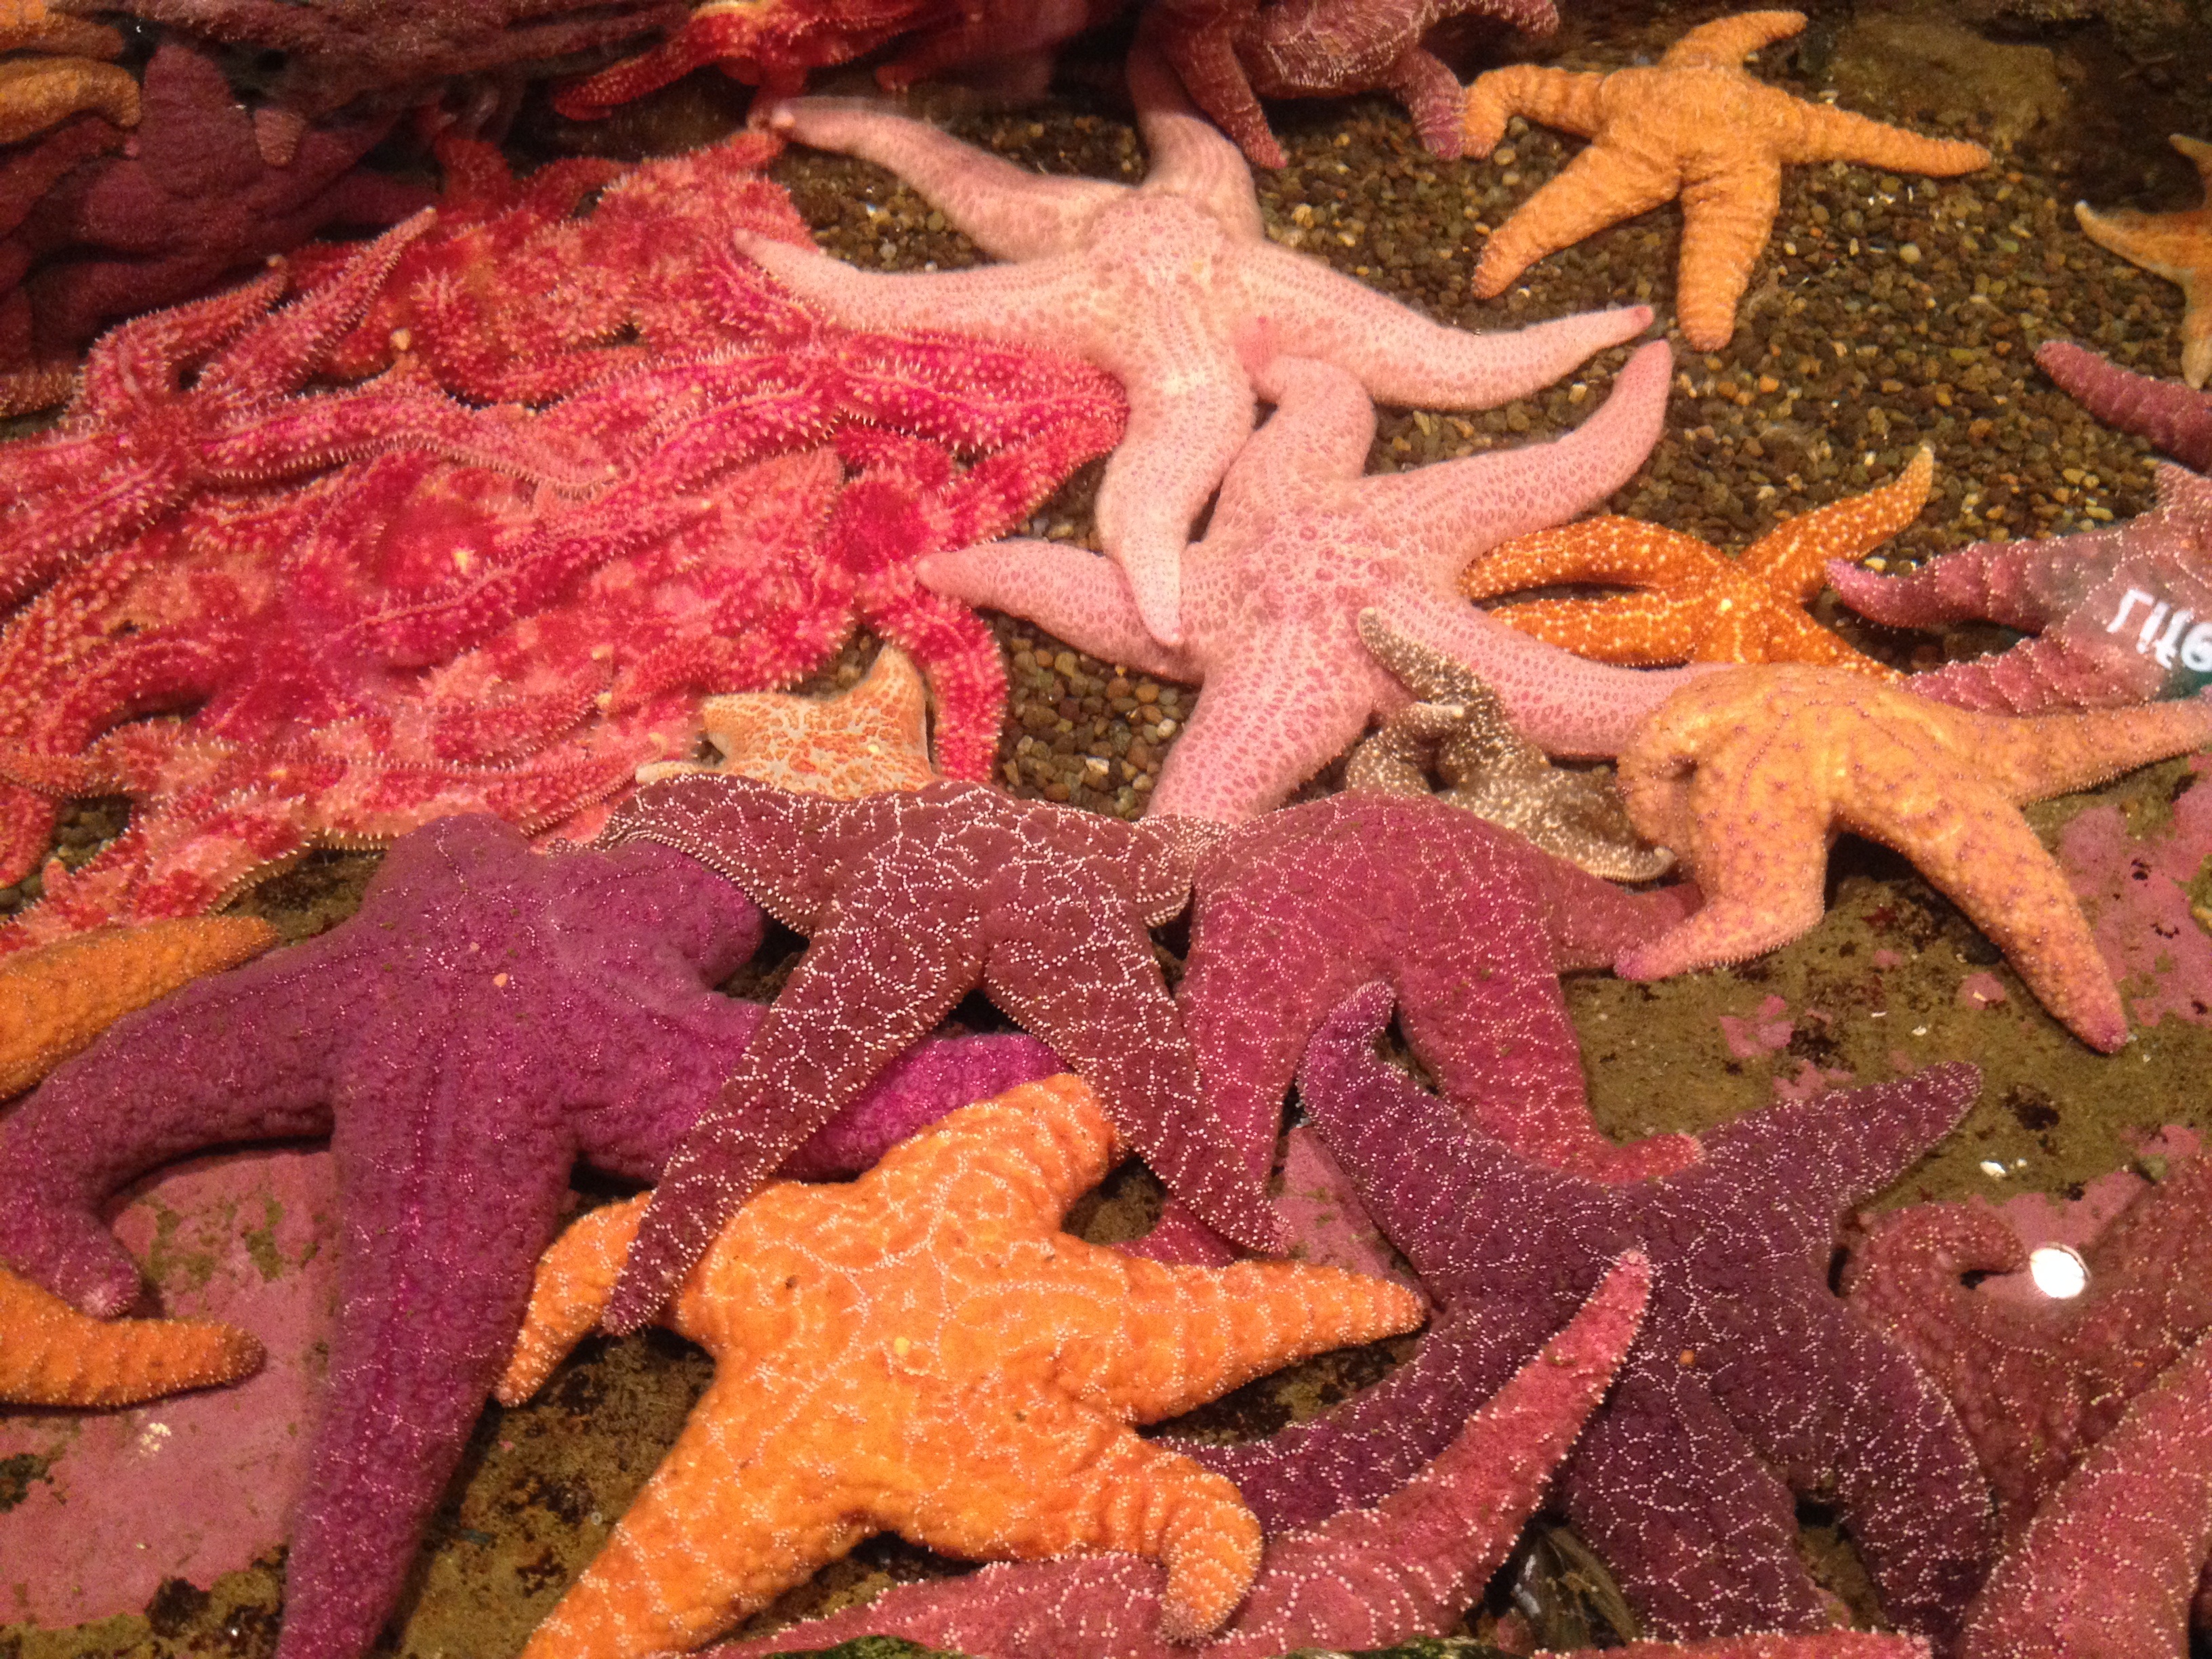
star, orange, red, biology, starfish, coral, coral reef, invertebrate, life, seashell, aquarium, violet, marine, echinoderm, marine biology, marine invertebrates